Duisenberg School of Finance

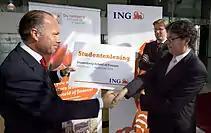

DSF was founded as a collaborative effort of academic researchers, financial companies, legal firms and government organizations on September 7, 2008. The launch followed an agreement to finance the school operations signed by various Dutch financial service providers. The executive management and associated fellowship of DSF were composed of representatives from businesses, government, academia, and legal firms.